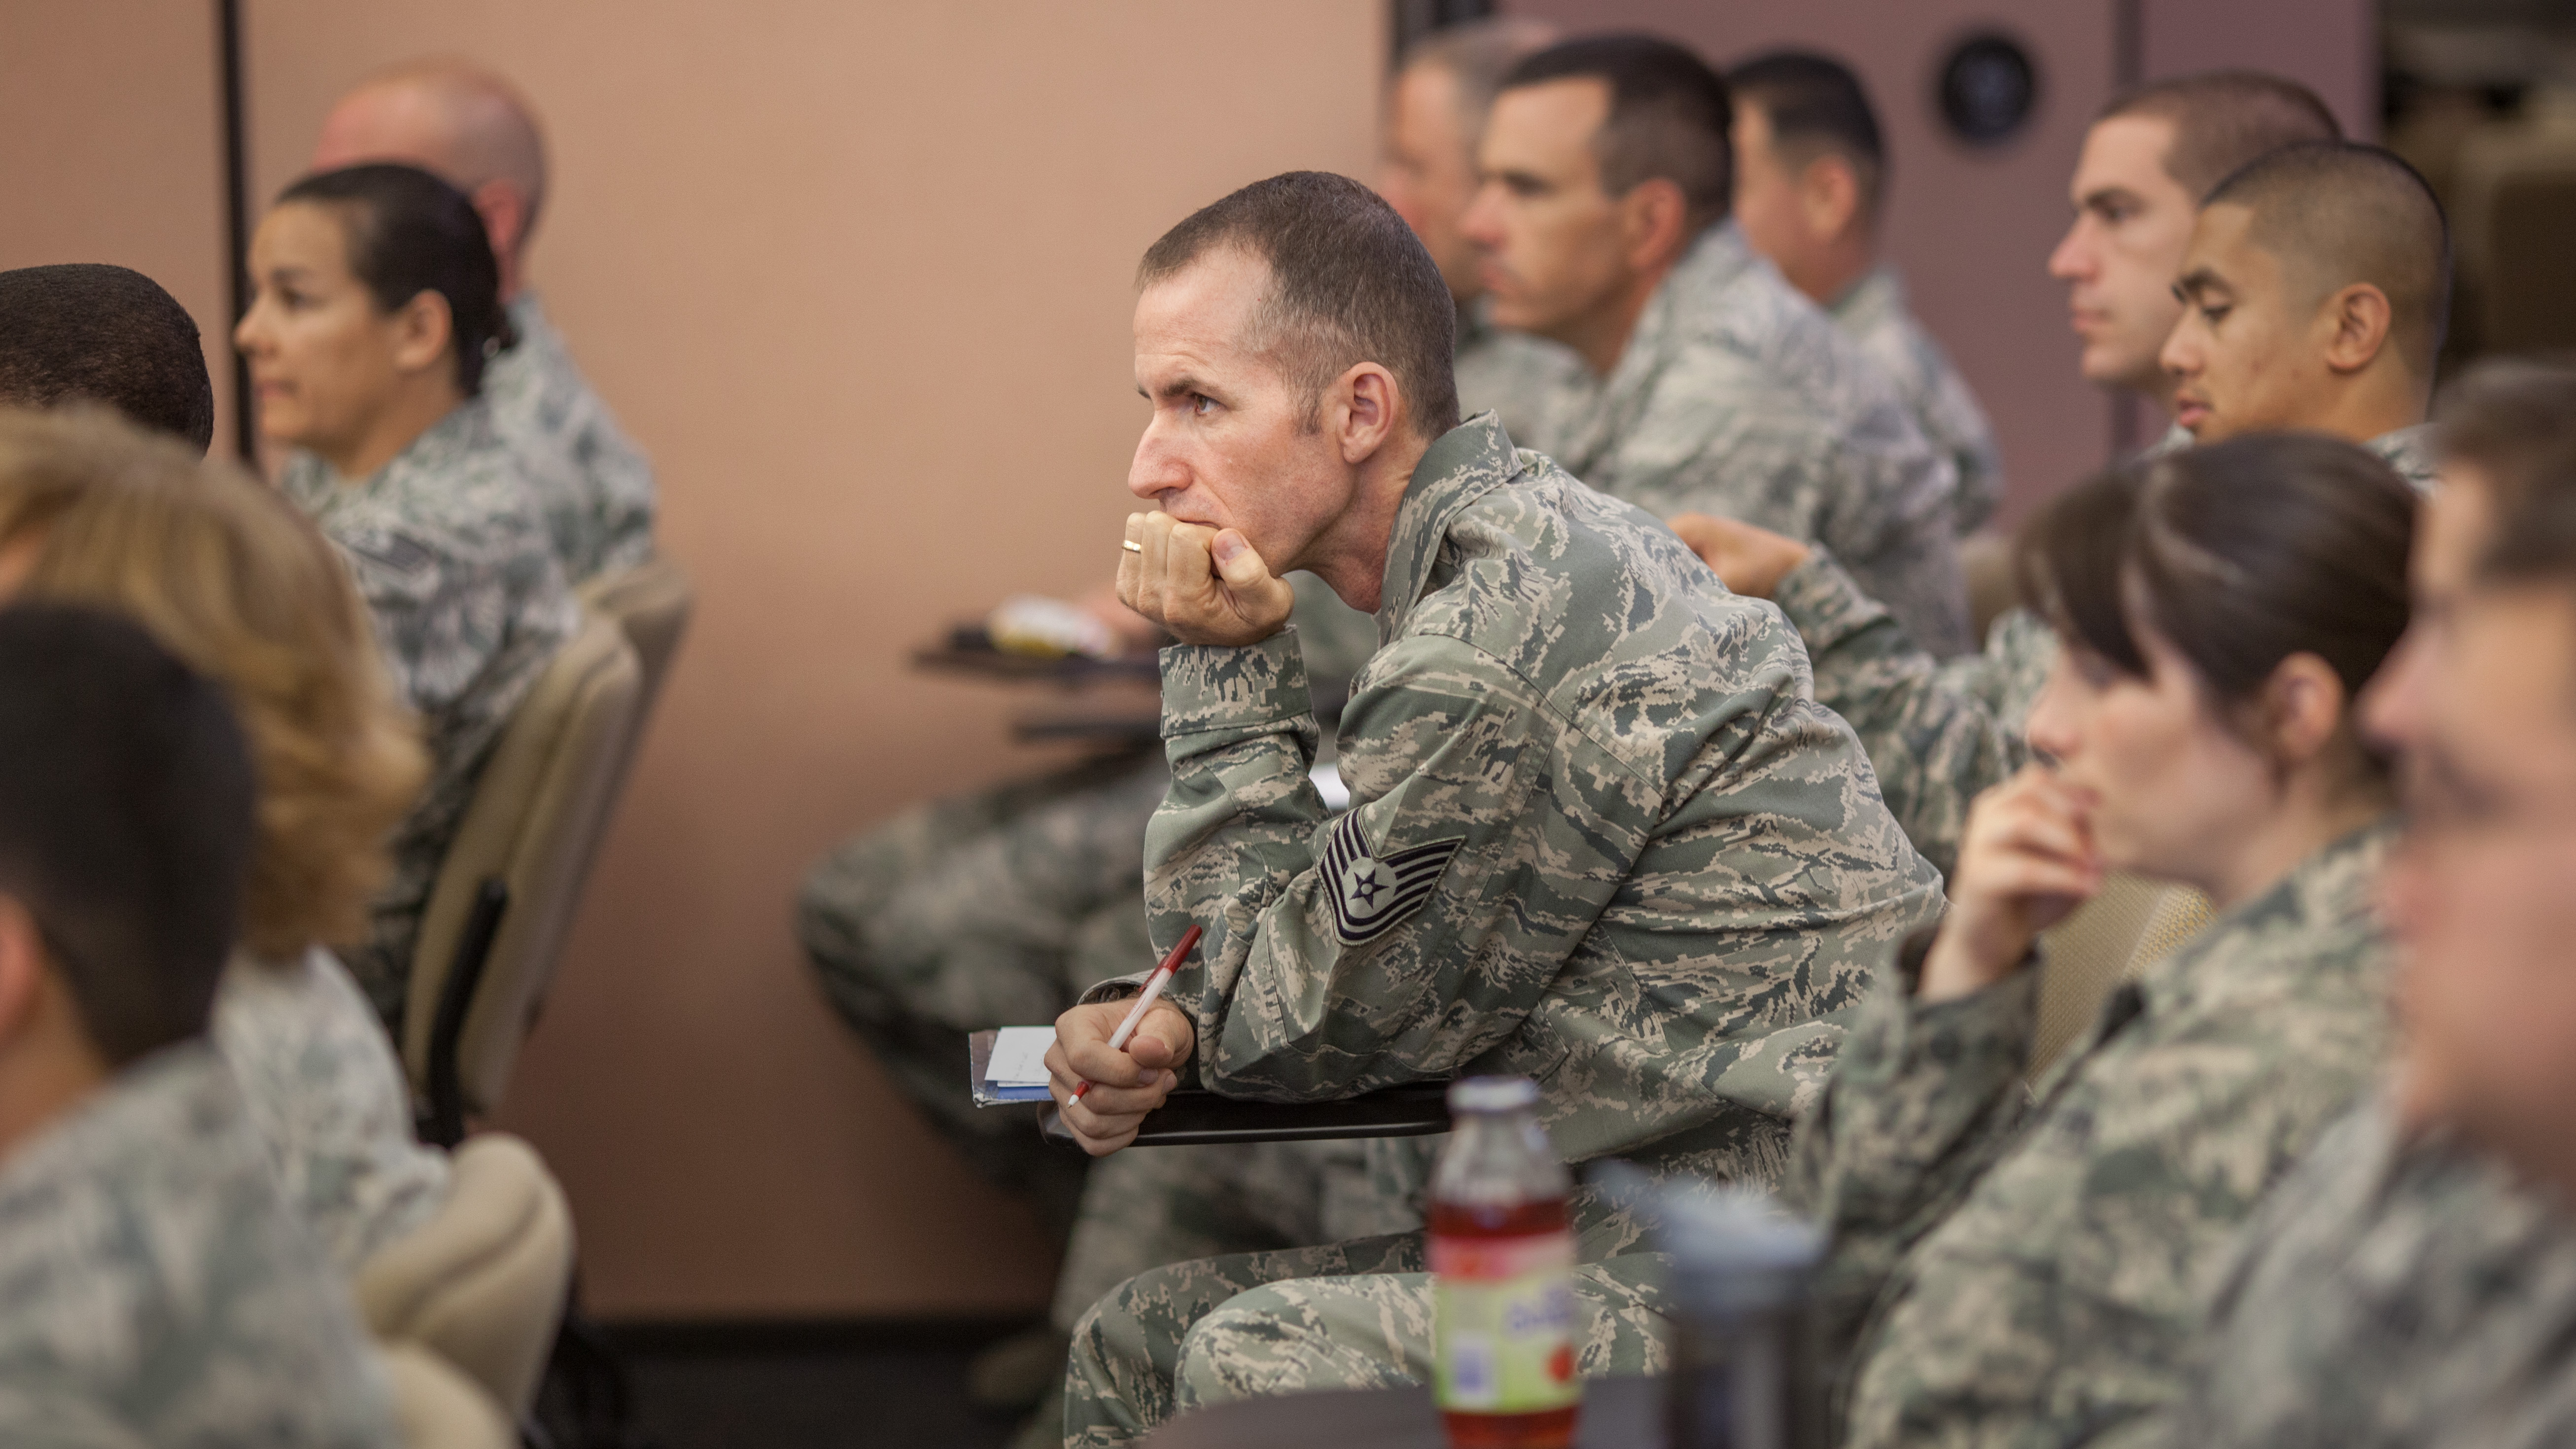
person, people, military, soldier, army, troop